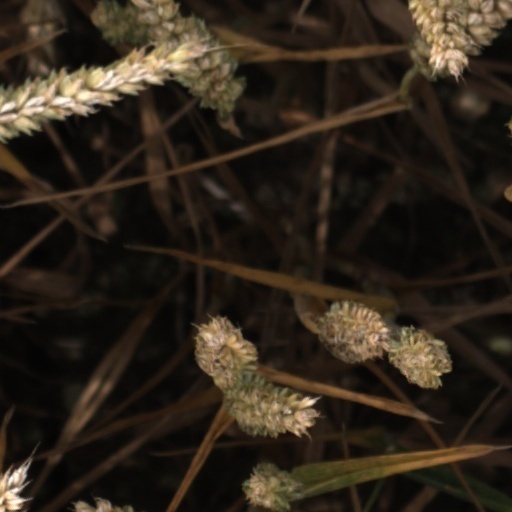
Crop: wheat